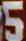
Number: 5